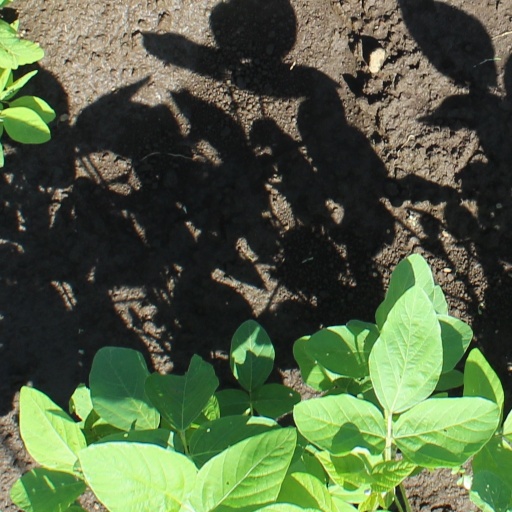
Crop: soybean